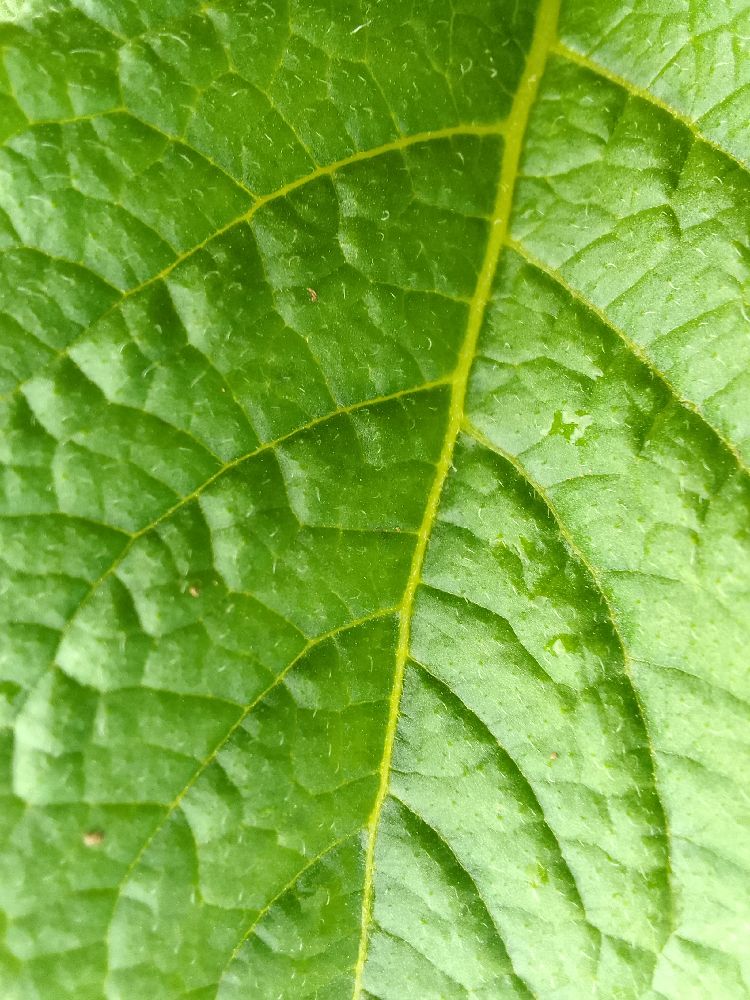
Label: Healthy